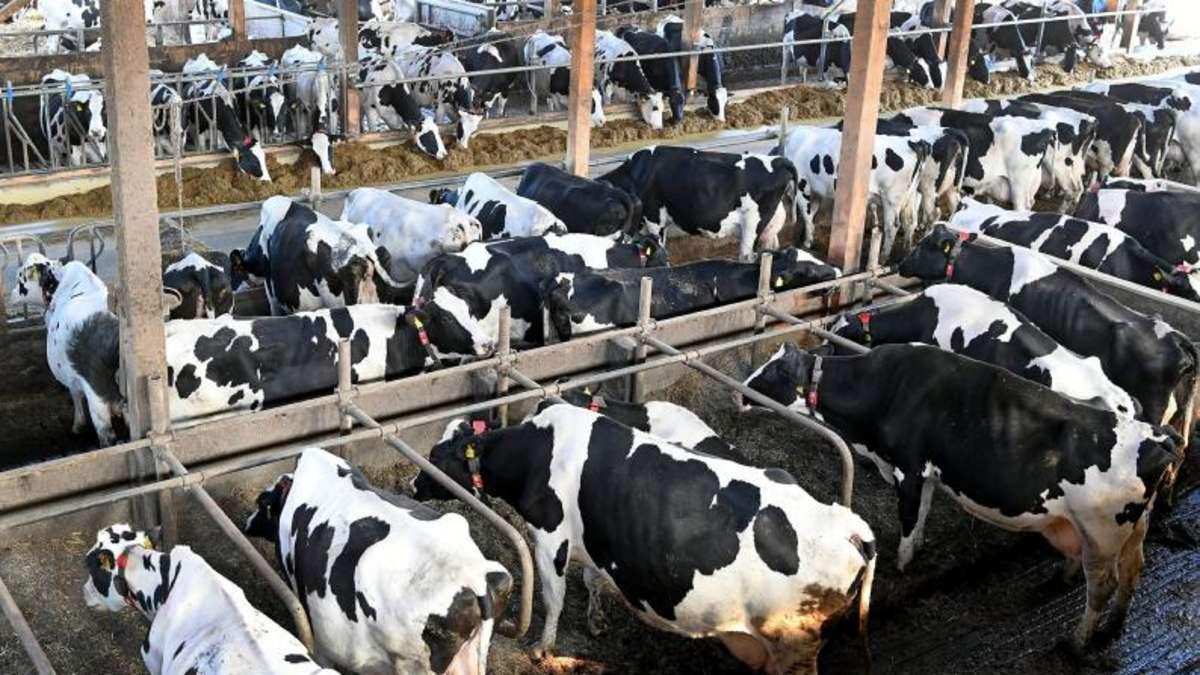
Ng'ombe wengi wa maziwa wanaishi katika shamba la kisasa la ufugaji . Wanapewa chakula na kutunzwa kwa ajili ya uzalishaji wa maziwa. Wanaishi katika mazingira maalum ya kufugwa.